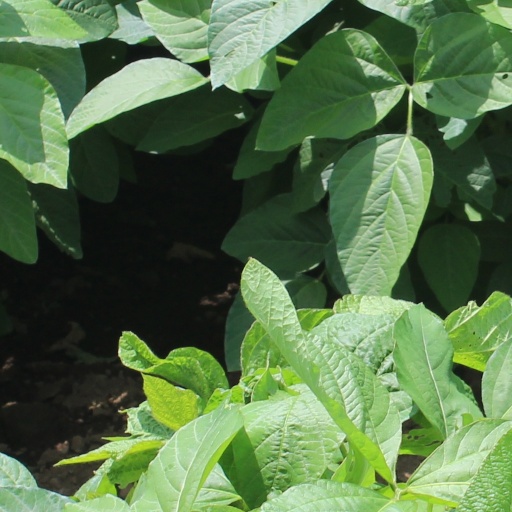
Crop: soybean